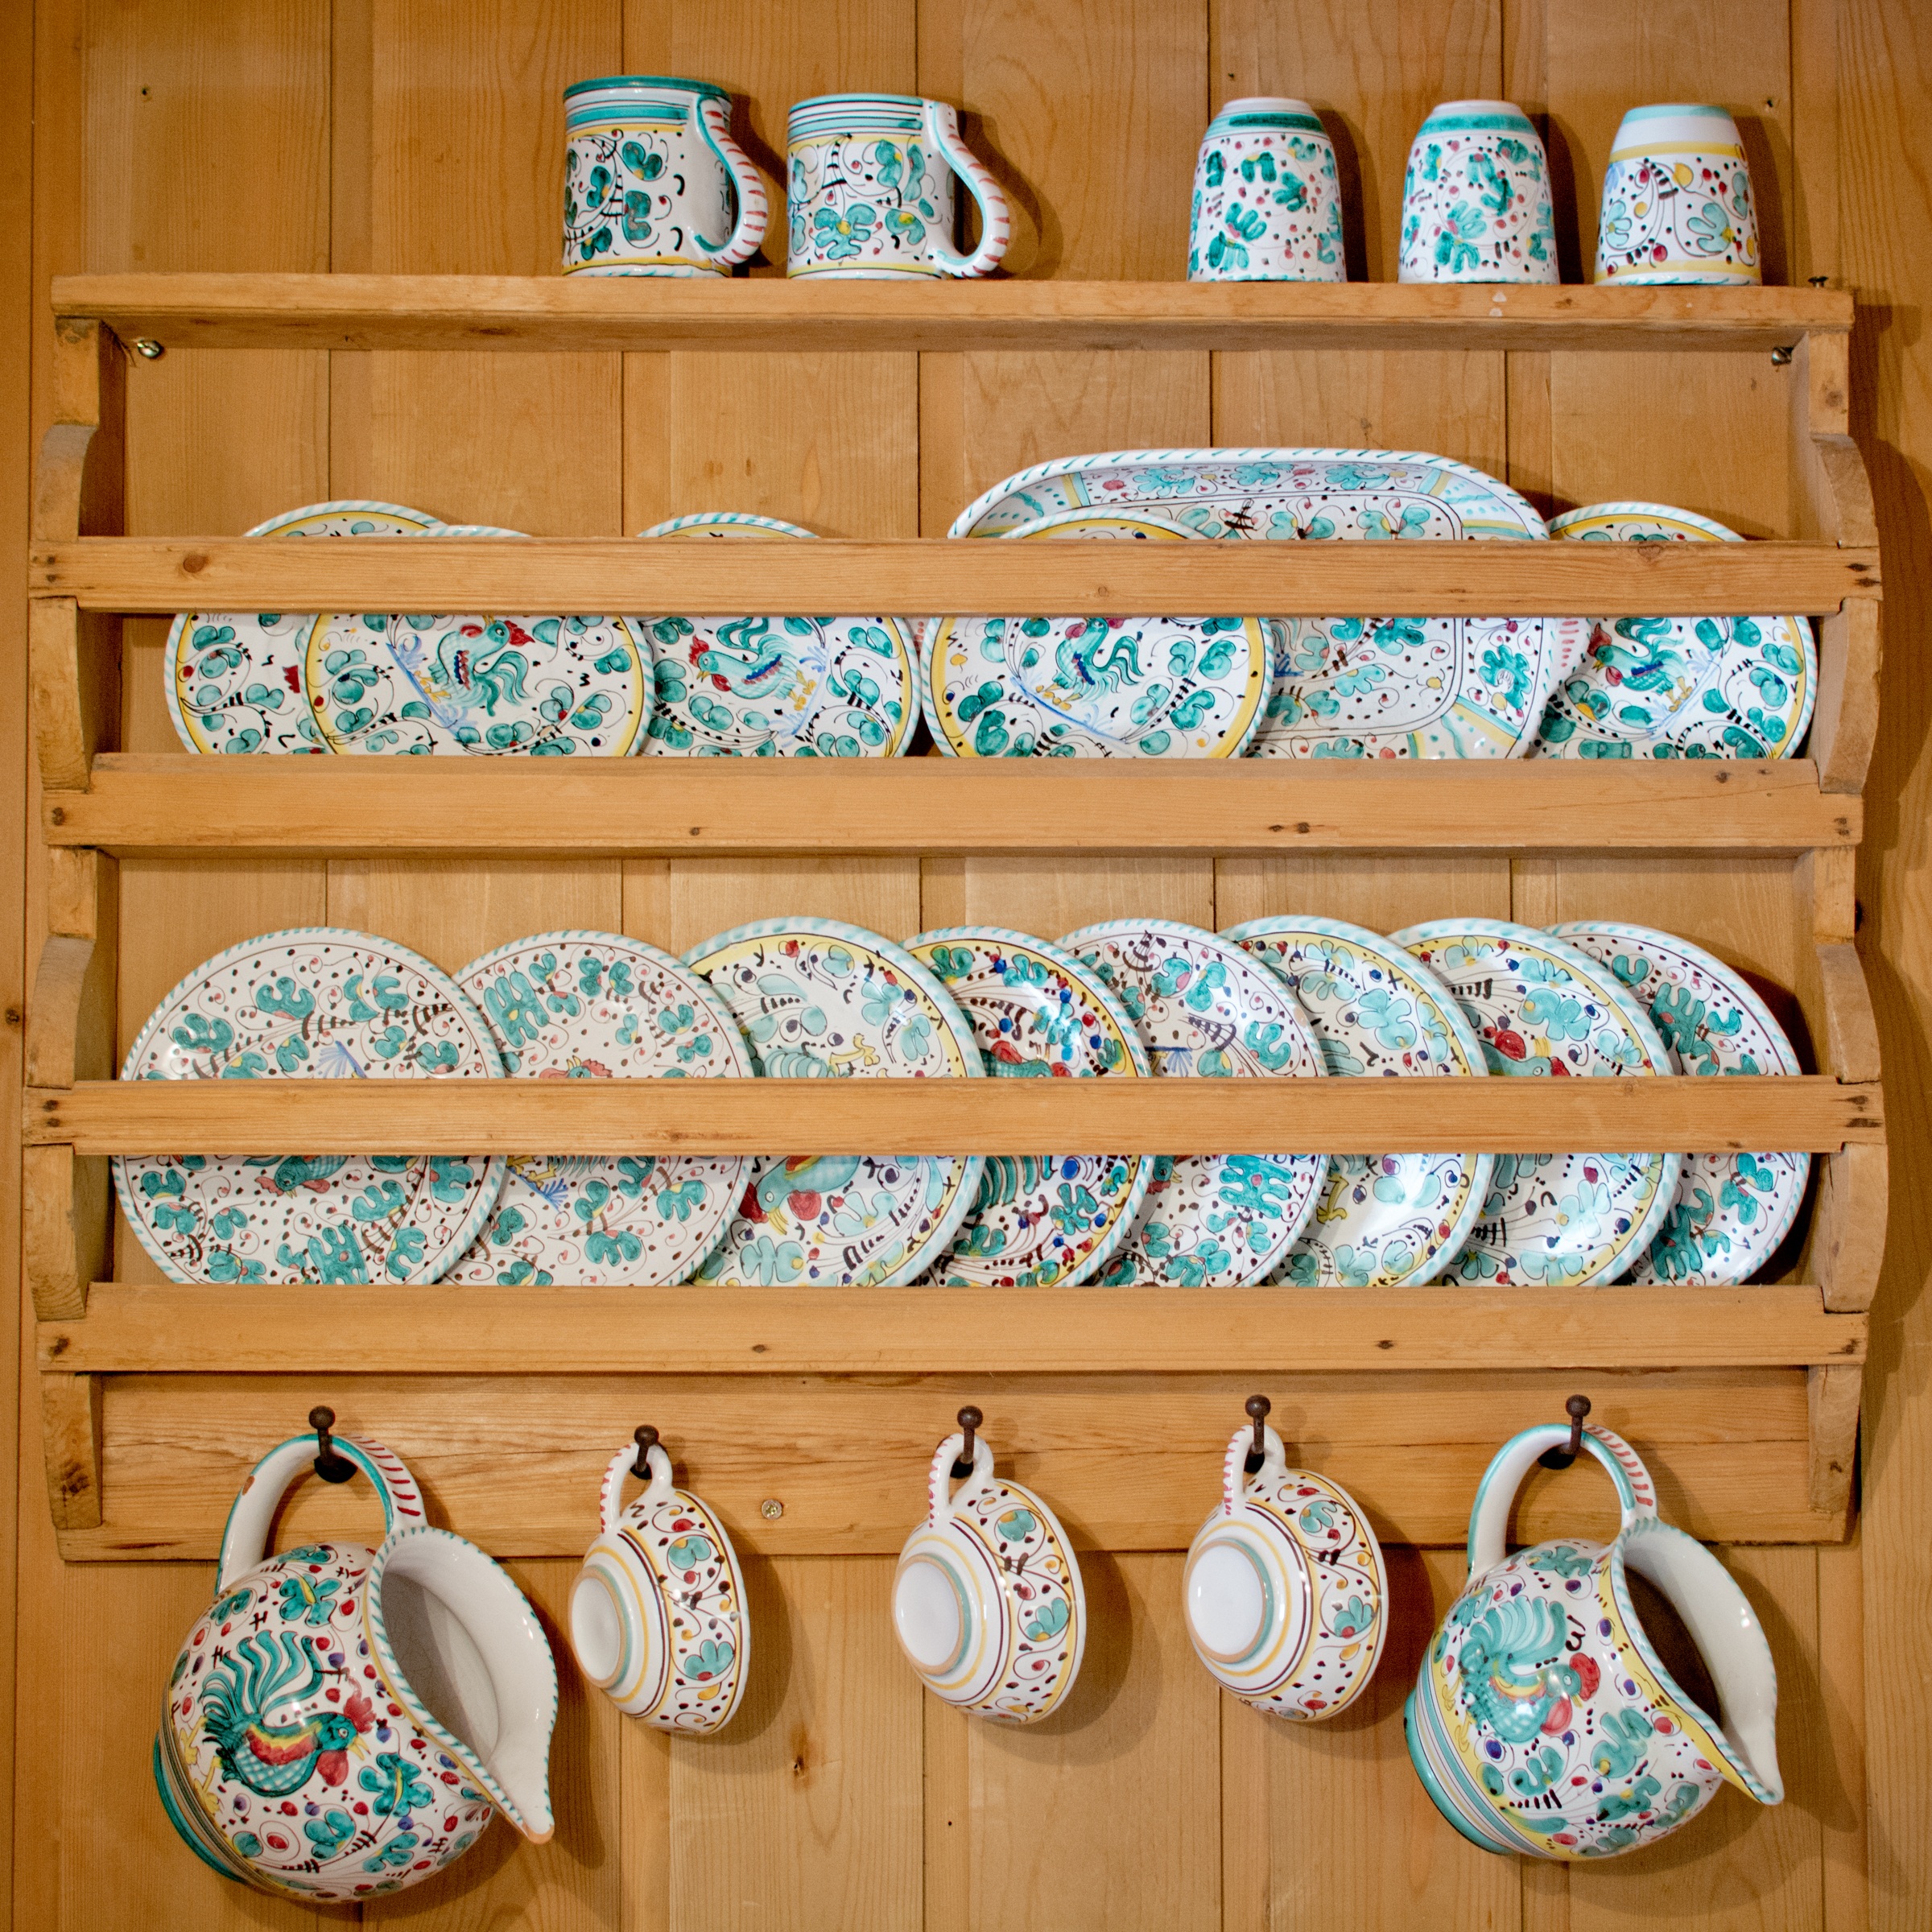
floral, pattern, color, frame, plate, kitchen, shelf, furniture, colorful, tableware, ornament, product, t, handmade, painted, jugs, depend, wall shelf, dish shelf, teller stellage, kitchen shelf, wooden shelf